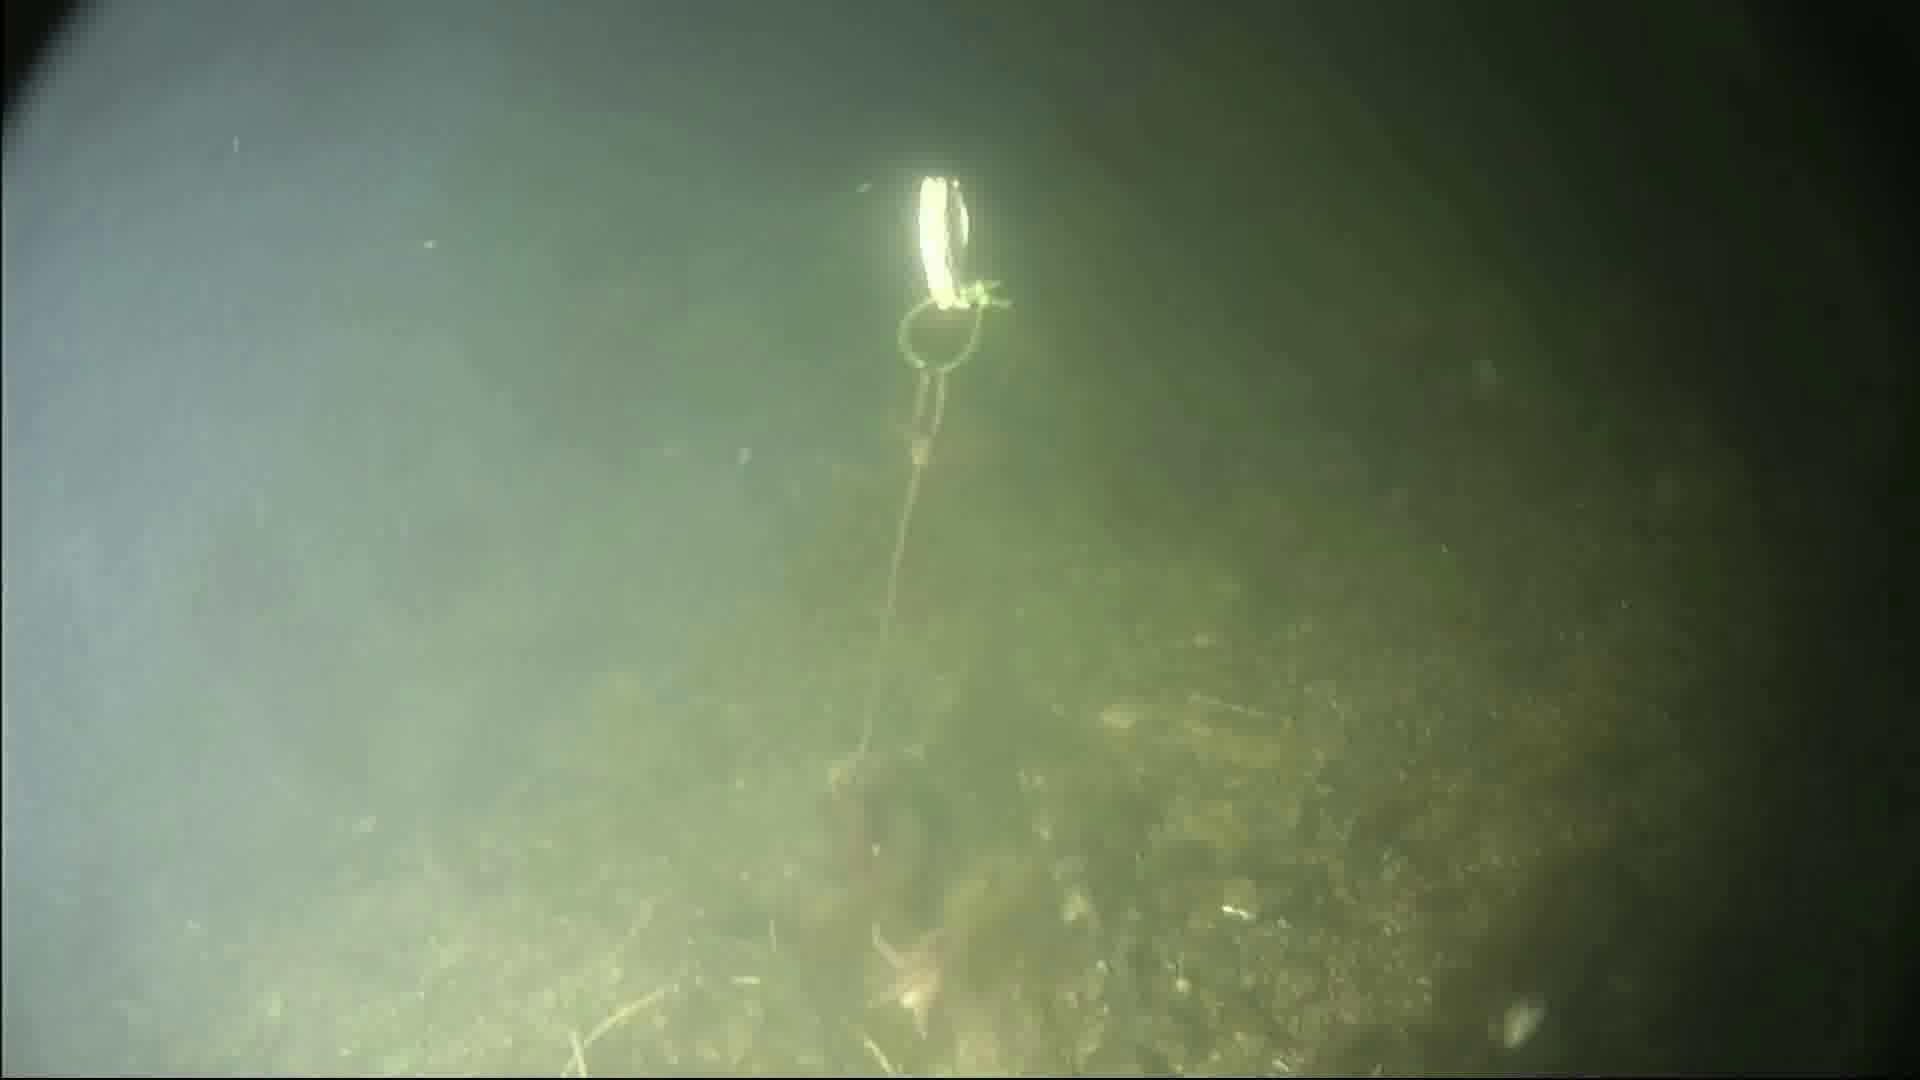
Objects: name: starfish